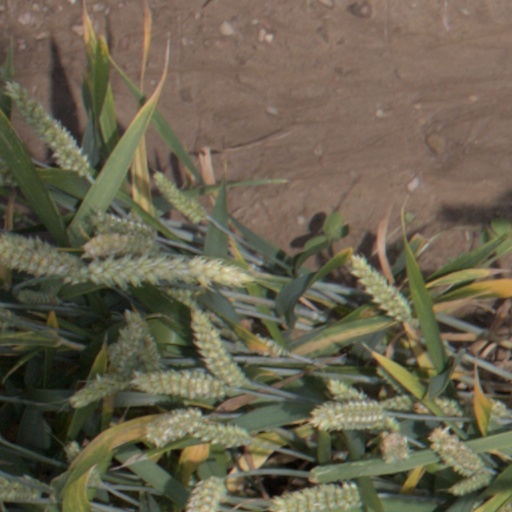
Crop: wheat